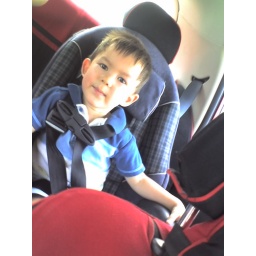
Extremely unusual case of T sitting in his seat